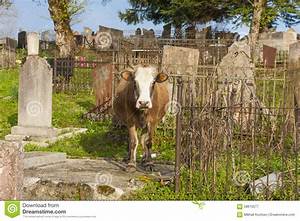
Label: cow